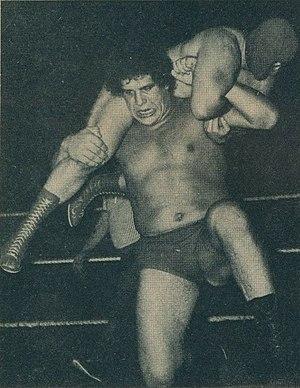
Page 18 du magazine Wrestling Revue de juin 1973 avec différentes phots d'André le Géant en train de se battre et une où il pose au côté de Édouard Carpentier.
André Roussimoff, alias André the Giant, né le 19 mai 1946 à Coulommiers et mort le 27 janvier 1993 à Paris, est un catcheur et acteur français.